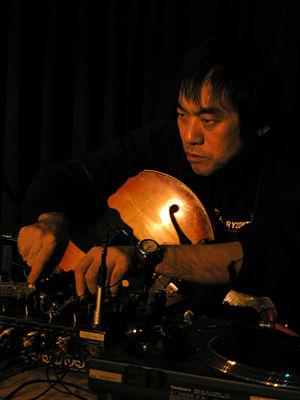
Otomo Yoshihide, né le 1ᵉʳ août 1959 à Yokohama est un musicien expérimental, guitariste, DJ, compositeur de musiques de film d'avant-garde. Il joua dans des groupes de rock alors qu'il était au lycée mais se tourna vers l'improvisation après avoir découvert le free jazz et les musiciens d'improvisation libre comme le guitariste Derek Bailey, le saxophoniste Kaoru Abe et le guitariste Masayuki Takayanagi.
Ground-Zero était un groupe japonais de noise et d'improvisation pendant les années 1990, dirigé par le guitariste et turntablist Yoshihide Otomo, deux autres membres permanents et bien d'autres qui venaient régulièrement participer au groupe.